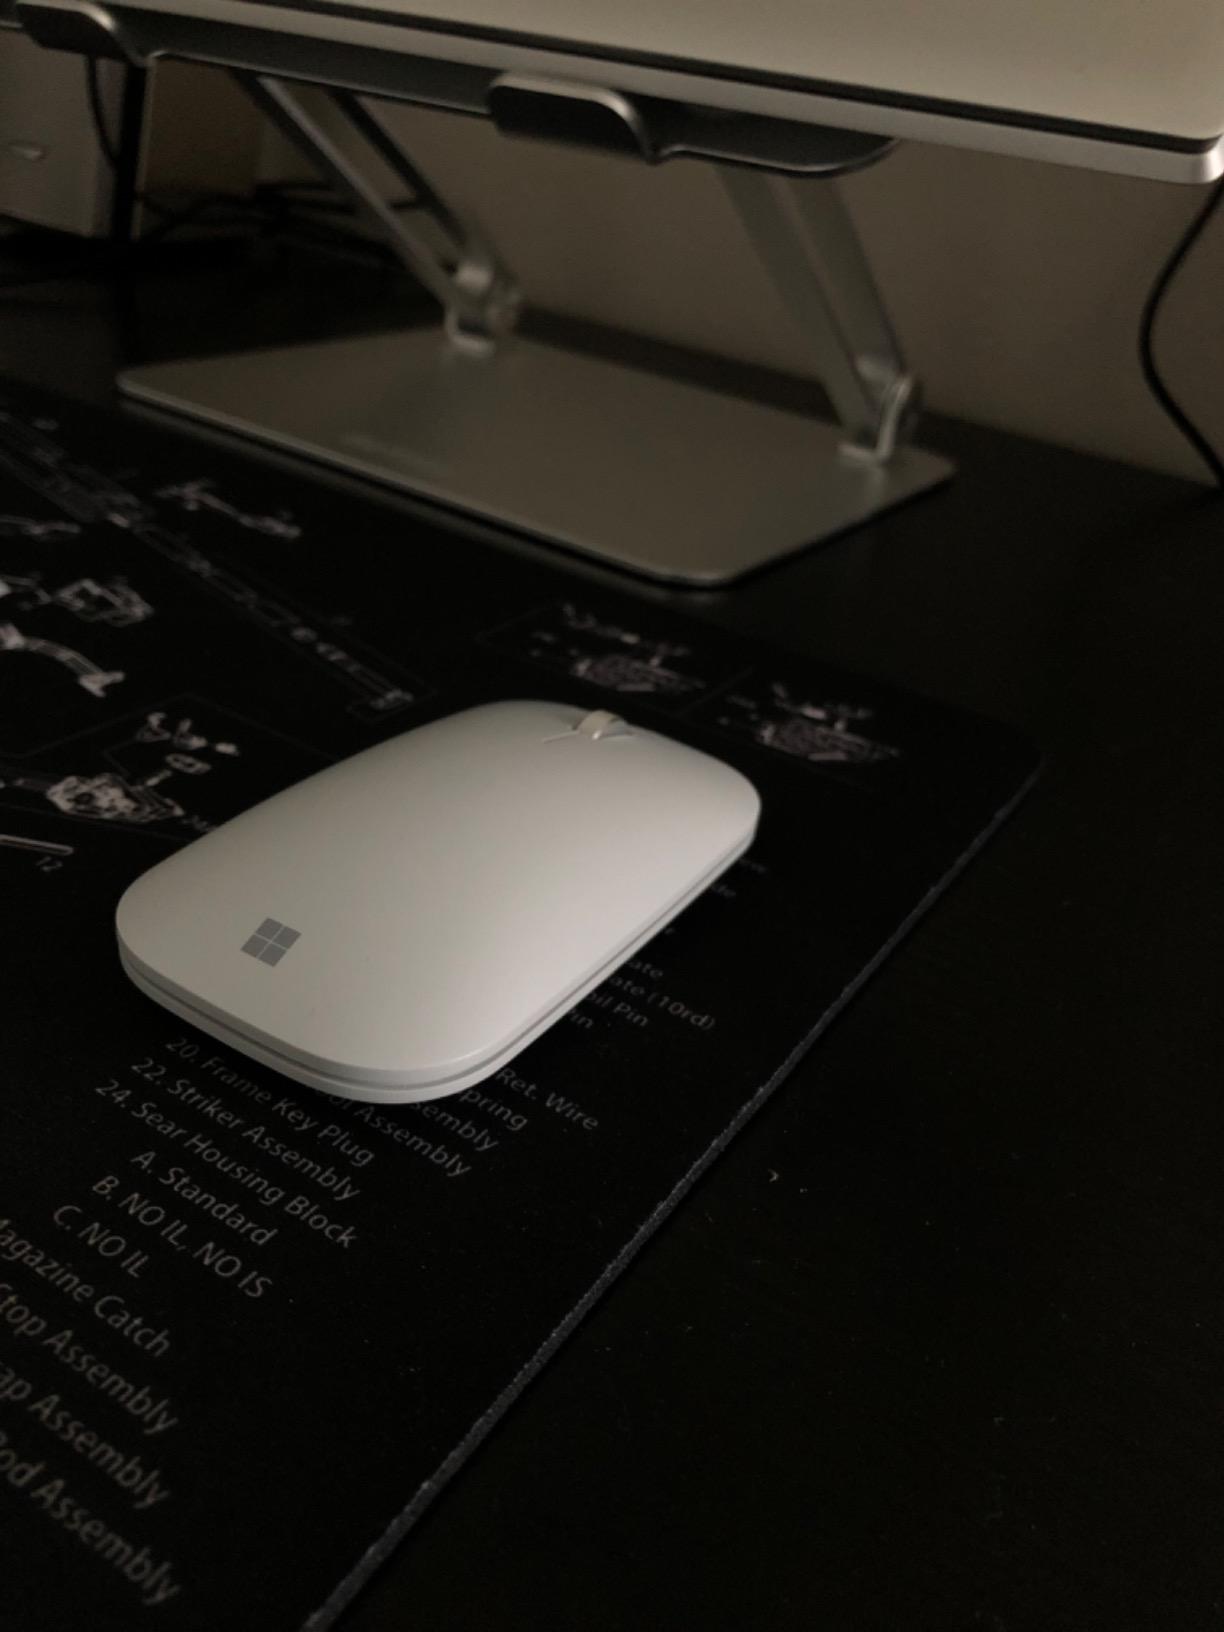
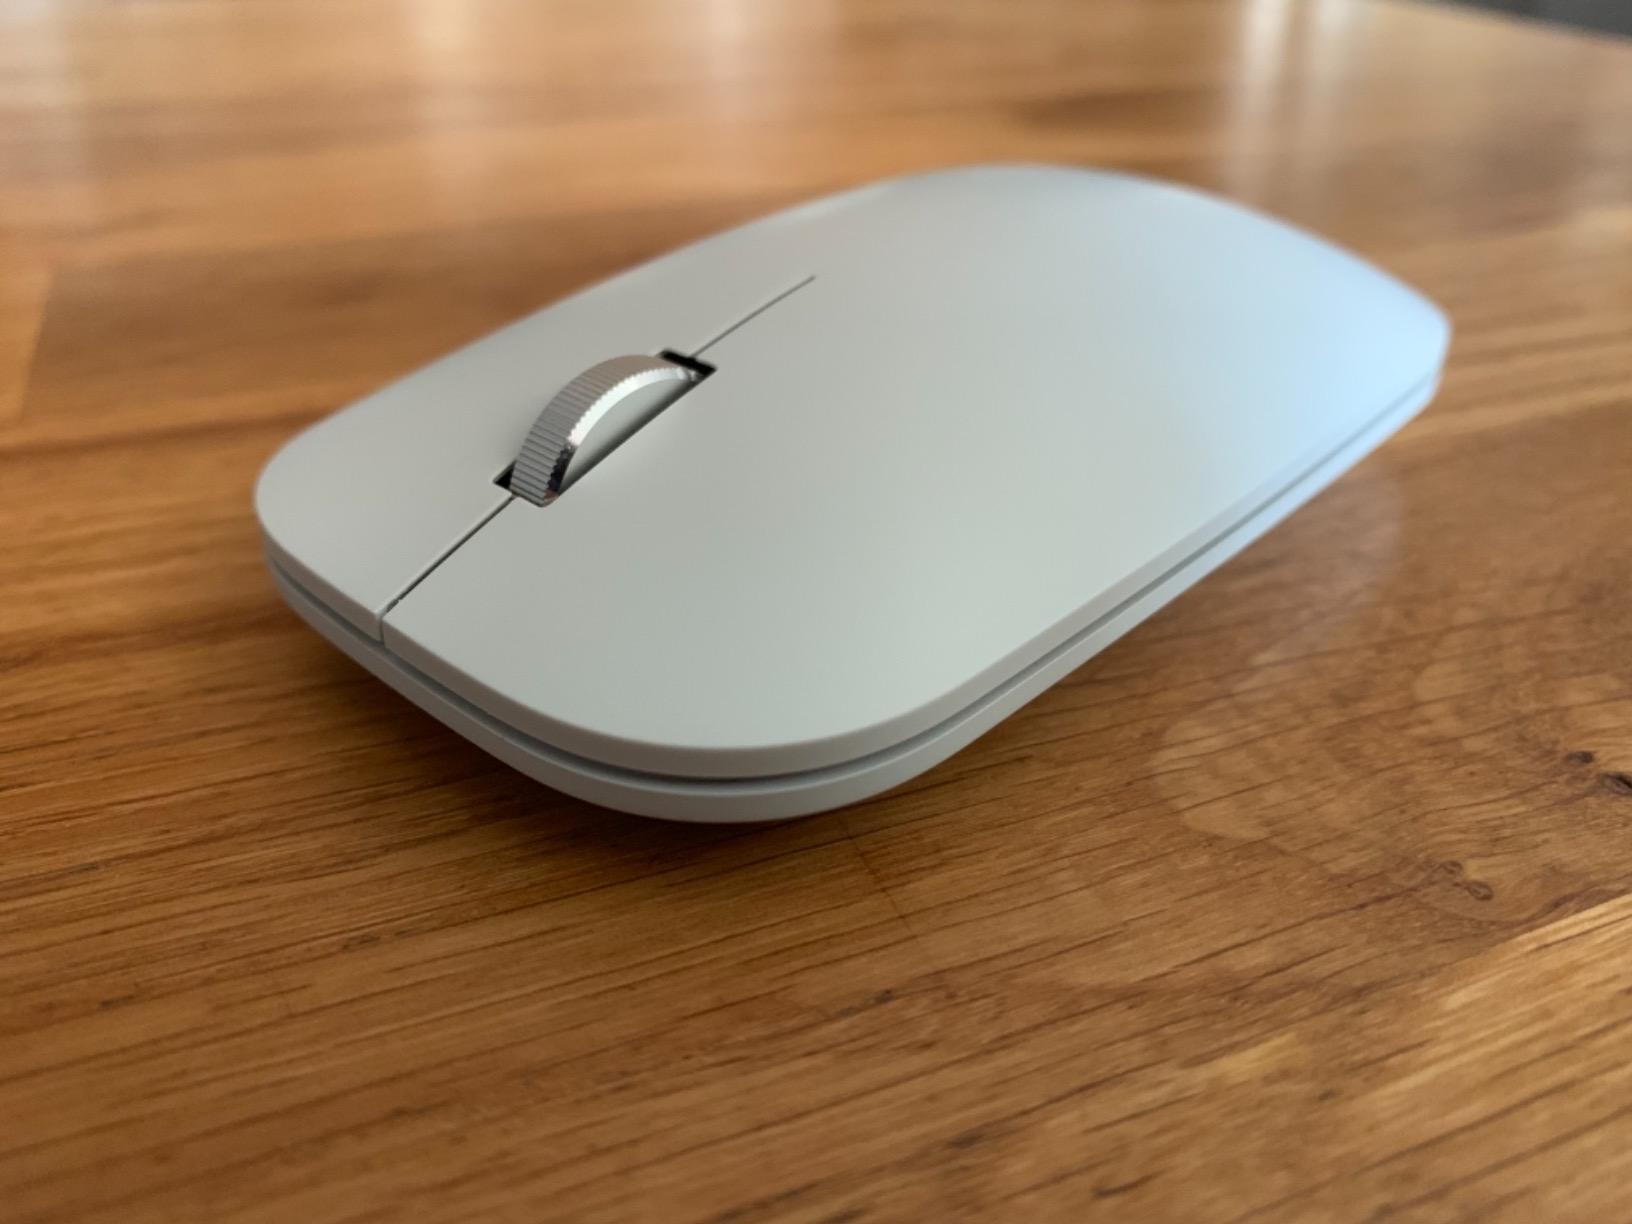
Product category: mouse
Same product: yes